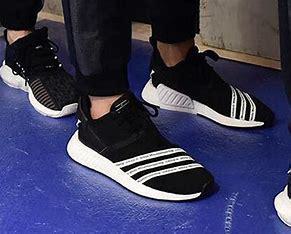
Brand: Adidas
Model: NMD R2